Static VAR compensator

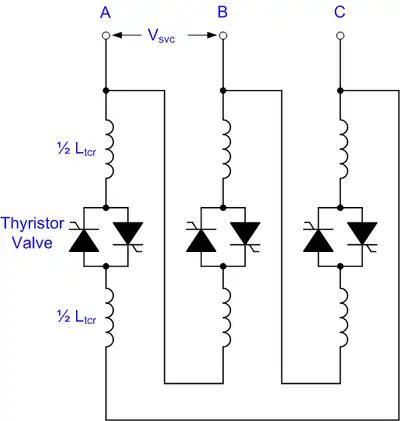
Thyristor-controlled reactor (TCR), shown with delta connection

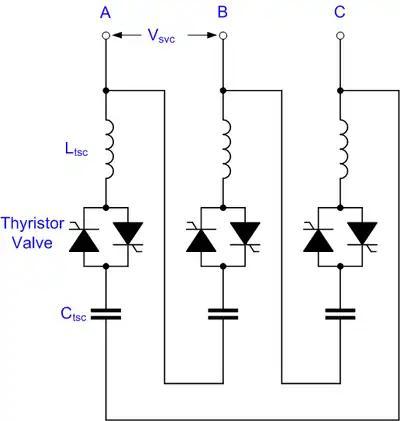
Thyristor-switched capacitor (TSC), shown with delta connection

The thyristors are electronically controlled. Thyristors, like all semiconductors, generate heat and deionized water is commonly used to cool them. Chopping reactive load into the circuit in this manner injects undesirable odd-order harmonics and so banks of high-power filters are usually provided to smooth the waveform. Since the filters themselves are capacitive, they also export MVARs to the power system.